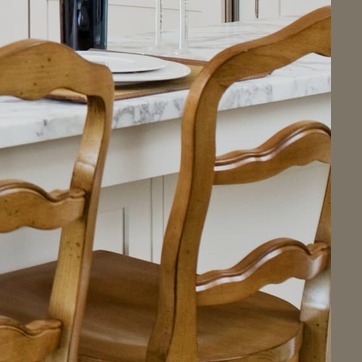
Material: wood